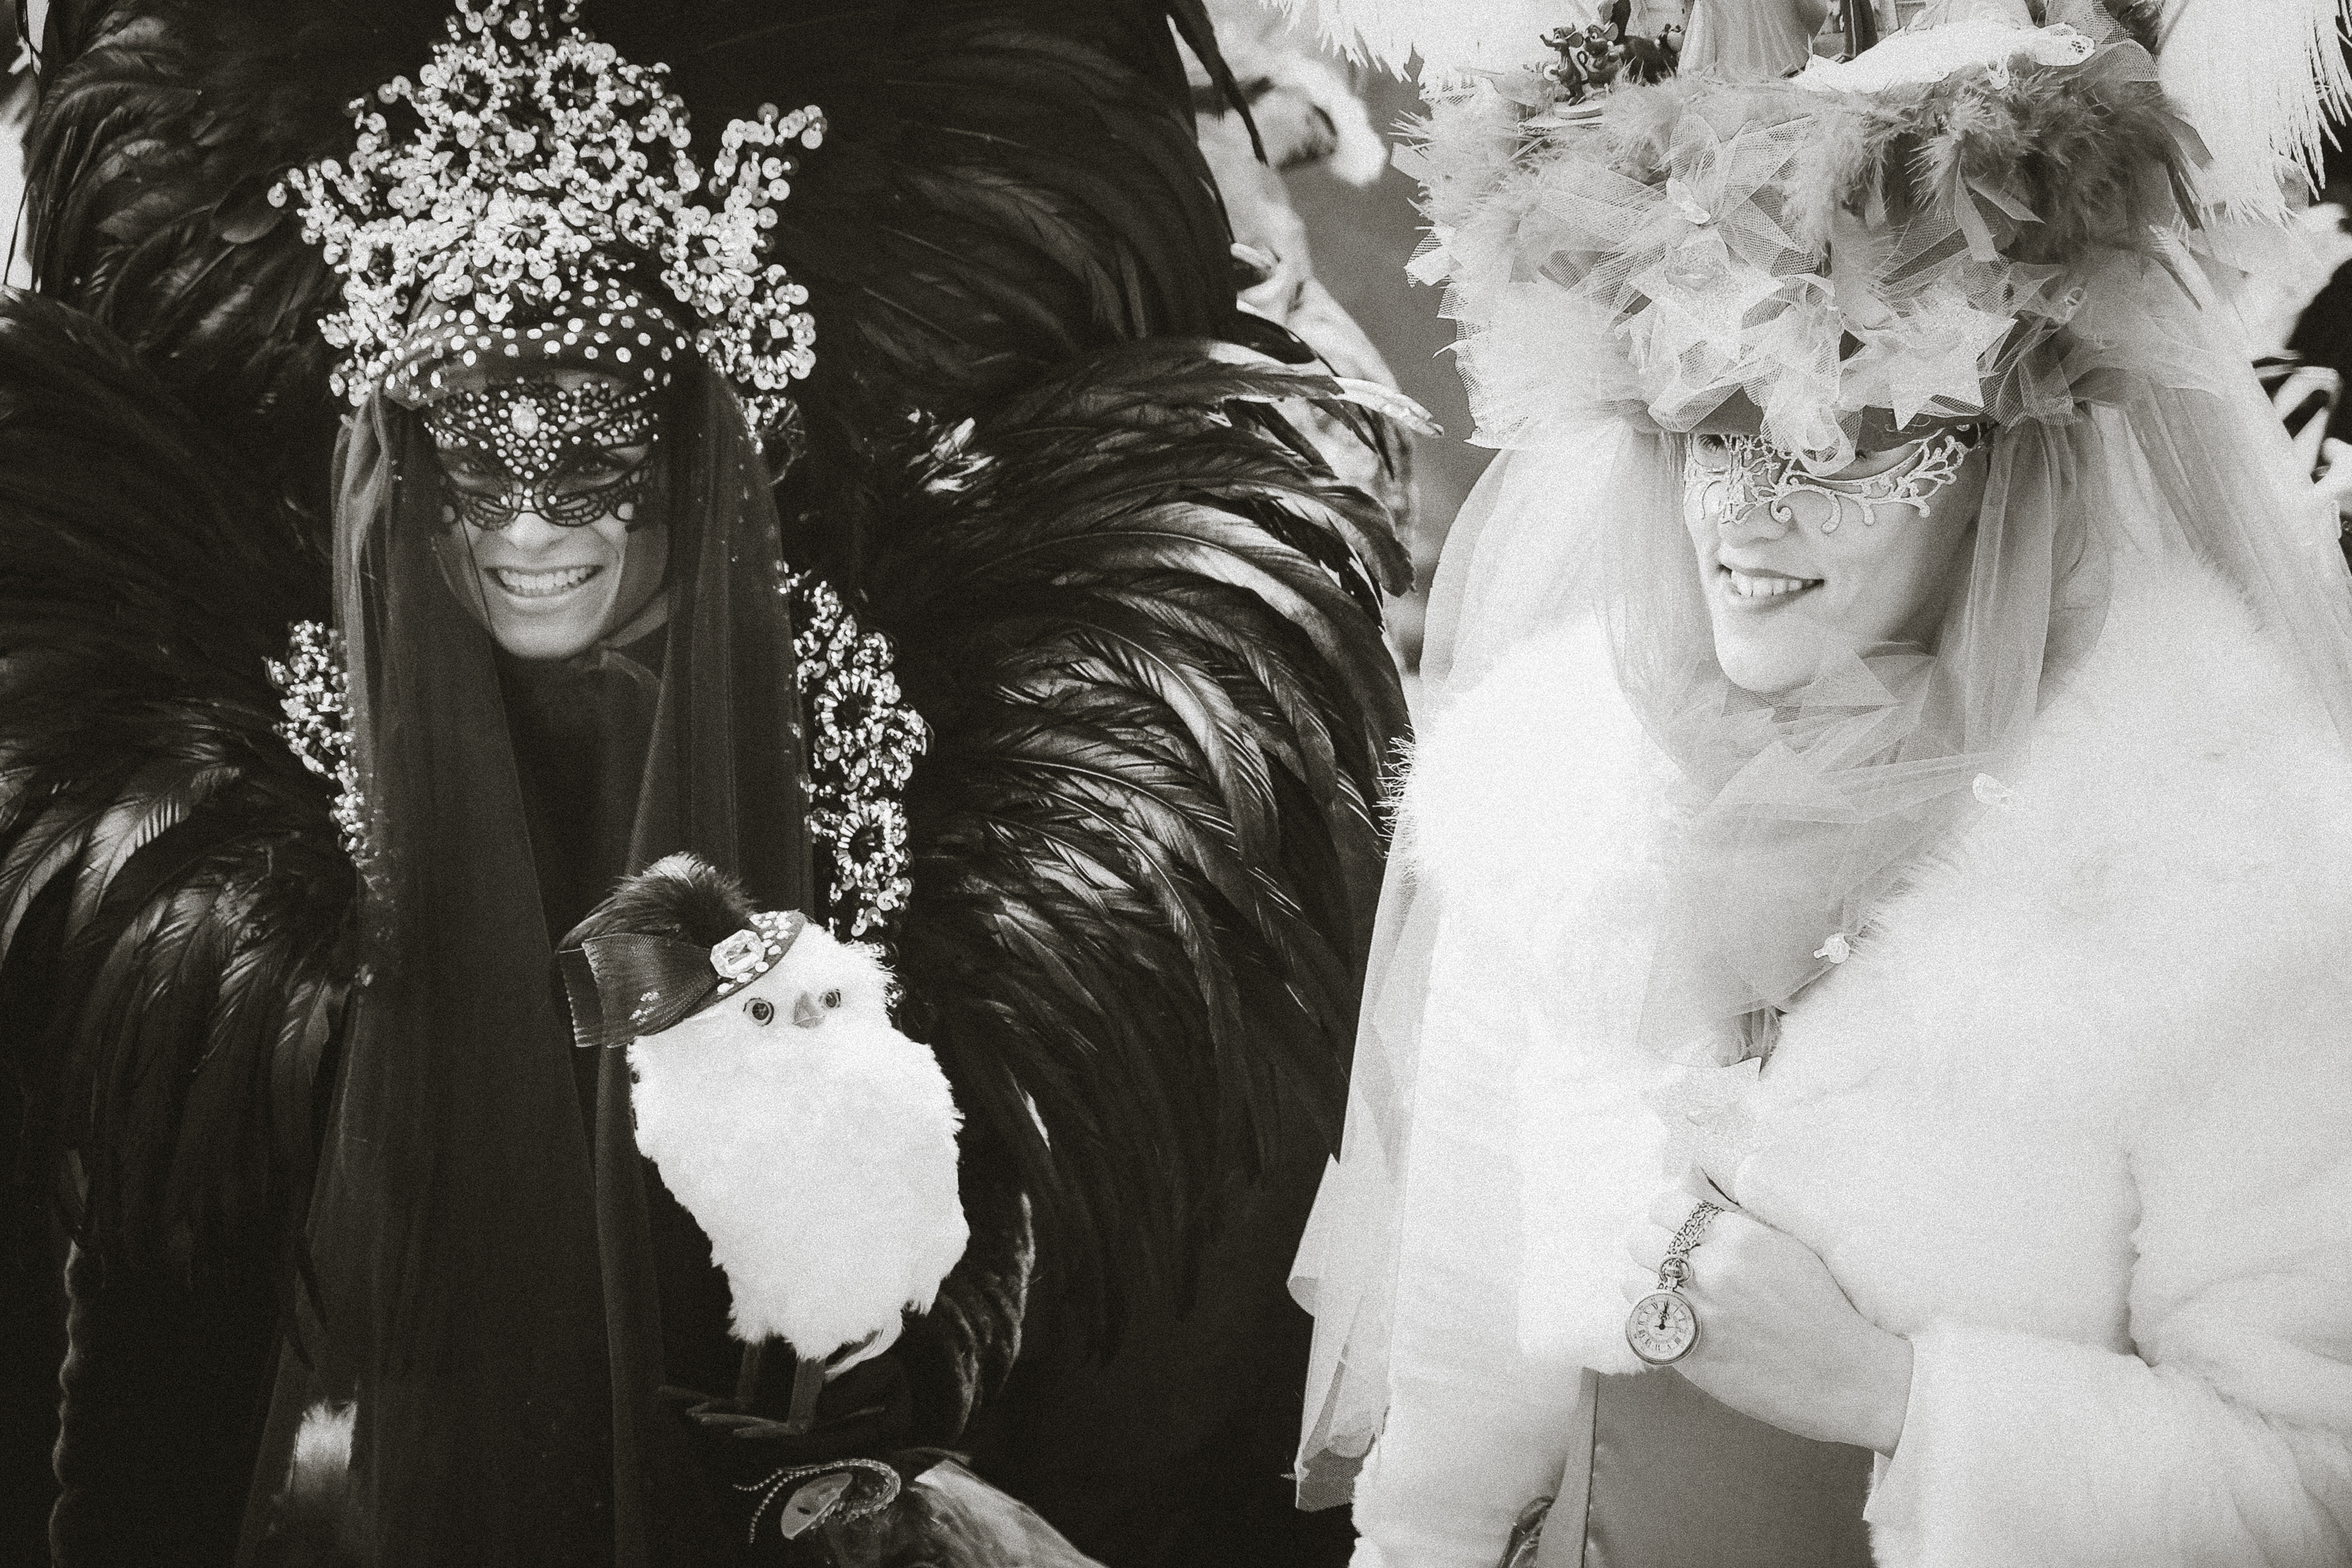
winter, black and white, woman, white, street, photography, urban, travel, fujifilm, italy, monochrome, bride, bw, 2016, blackandwhite, blackwhite, cool image, dress, ngc, photograph, venezia, veneto, image, it, fuji, fujixt1, fujix, noireblanc, carnevale, italyvenezia, carnevale2016, monochrome photography